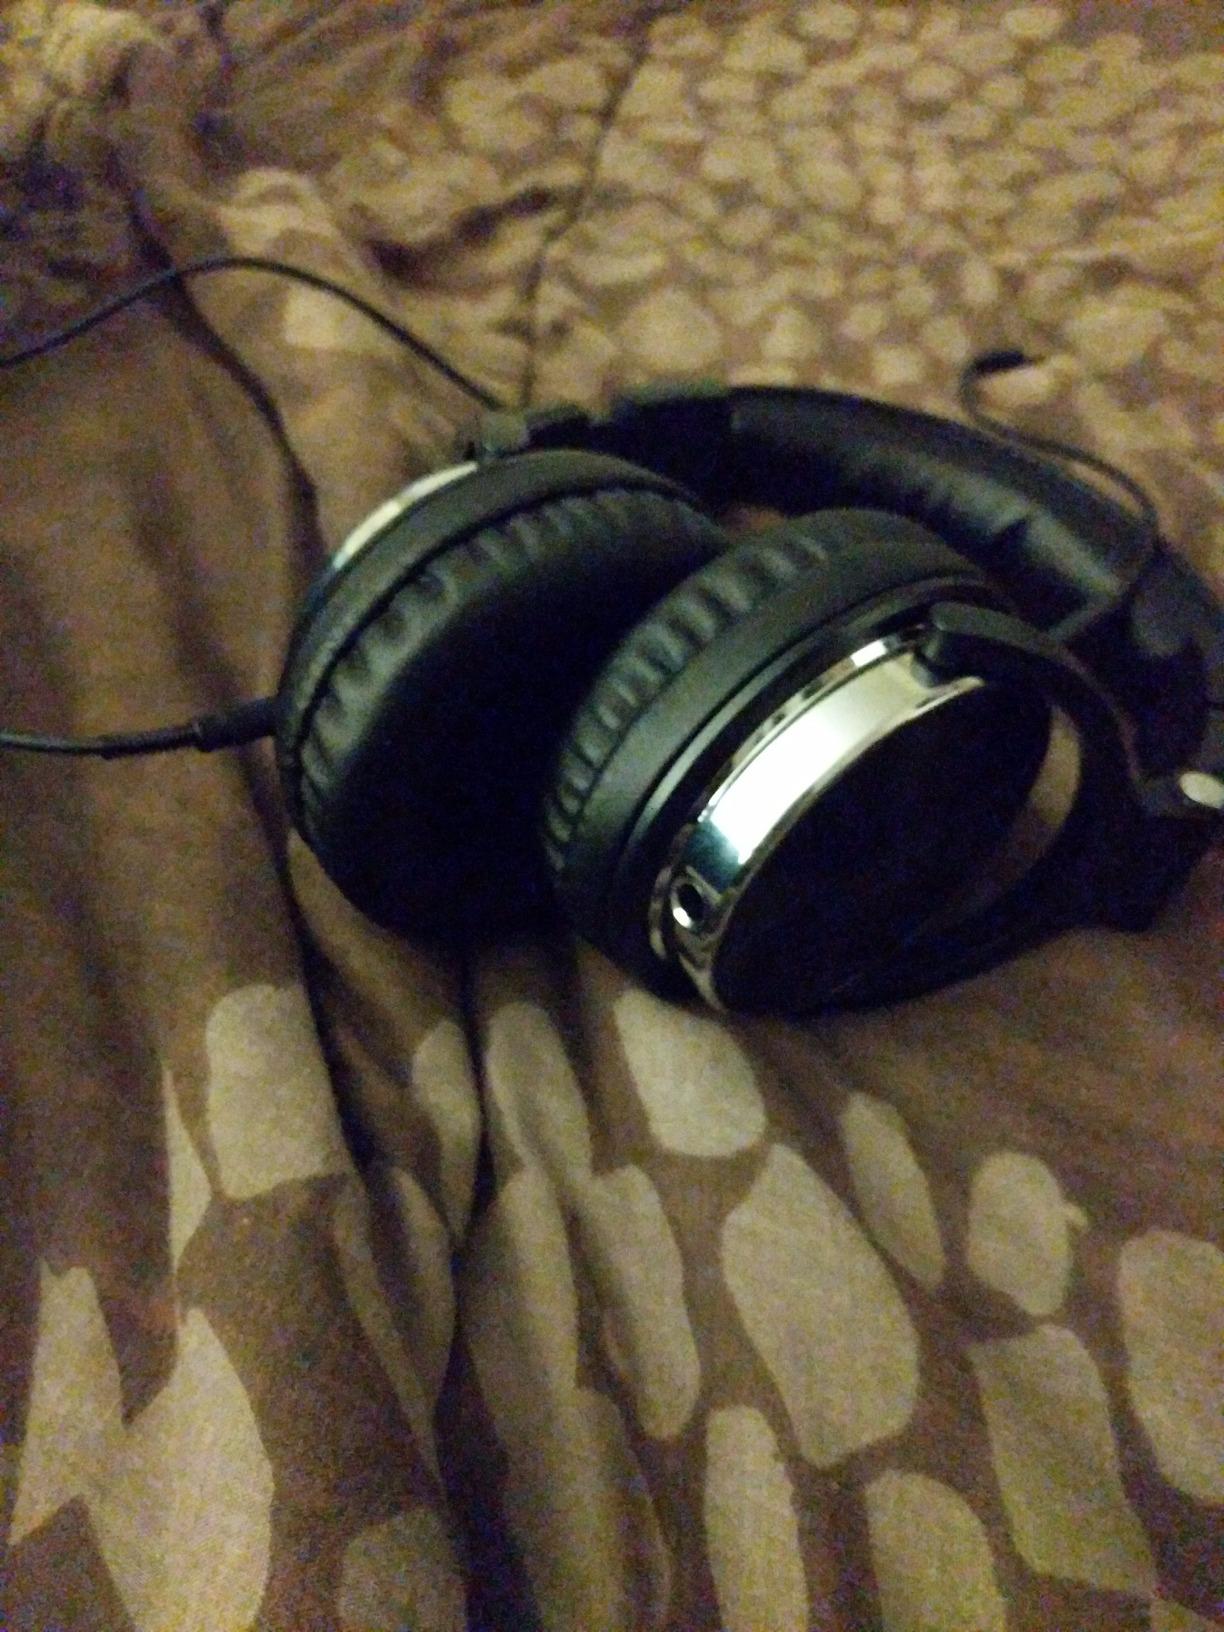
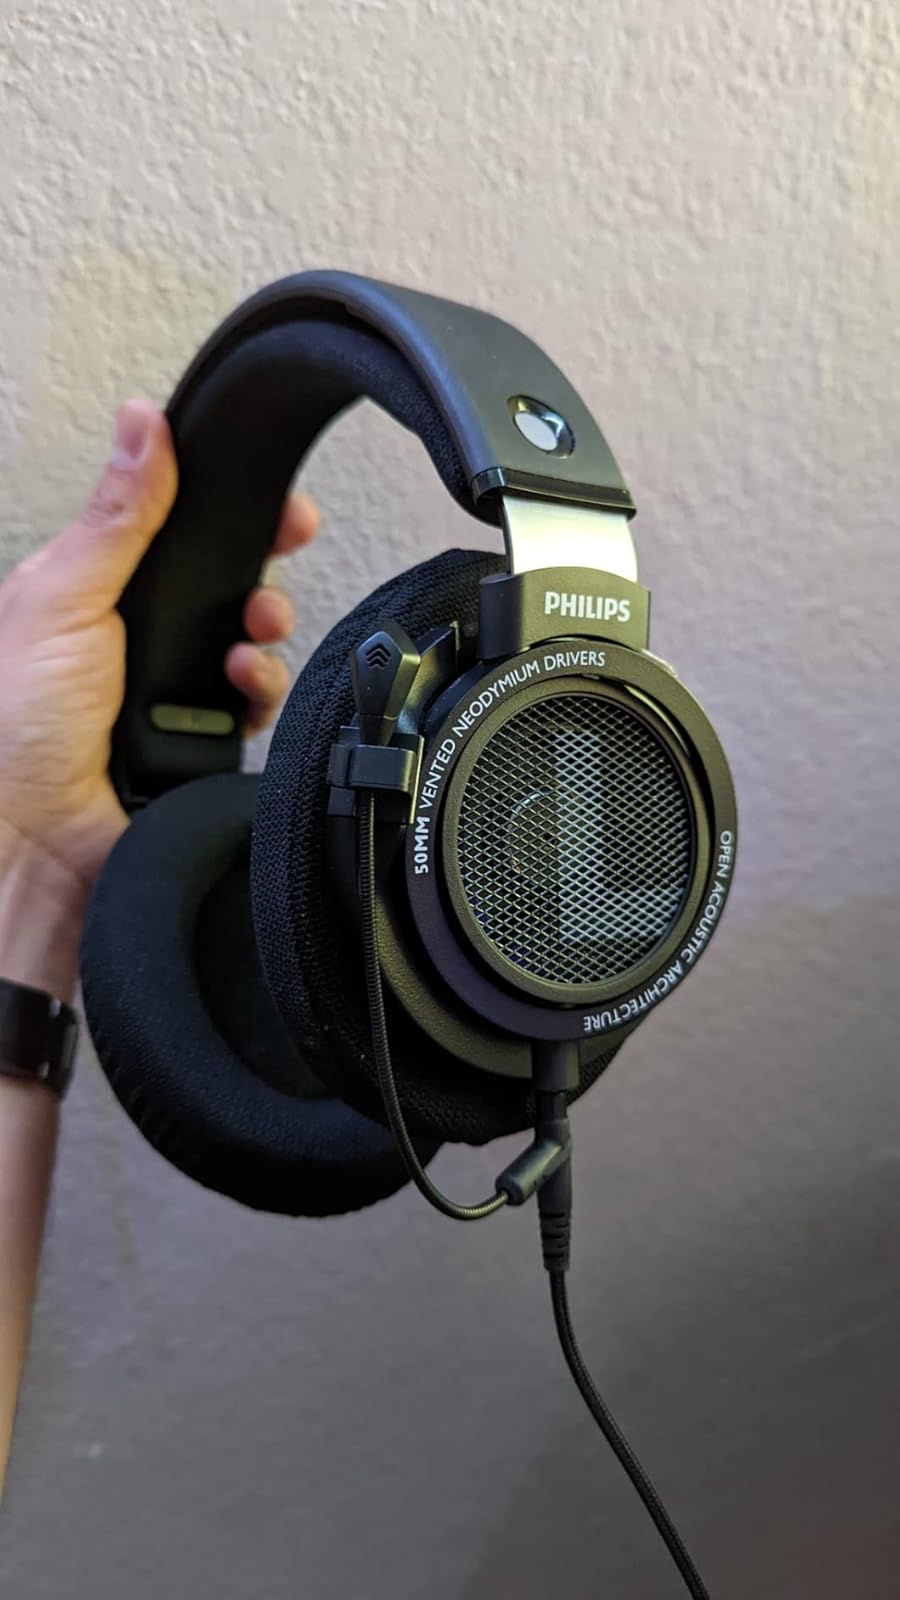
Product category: headphones
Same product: no